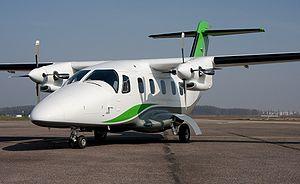
Evektor-Aerotechnik est une entreprise aéronautique créée en 1999 et située à Kunovice en République tchèque.
L’Evektor EV-55 Outback est un bimoteur à aile haute, développé par la société tchèque Evektor et capable de transporter de 9 à 14 passagers ou 1 824 kg de marchandises en version cargo.